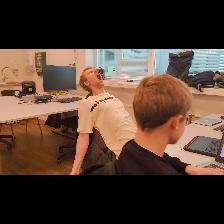
Label: Human